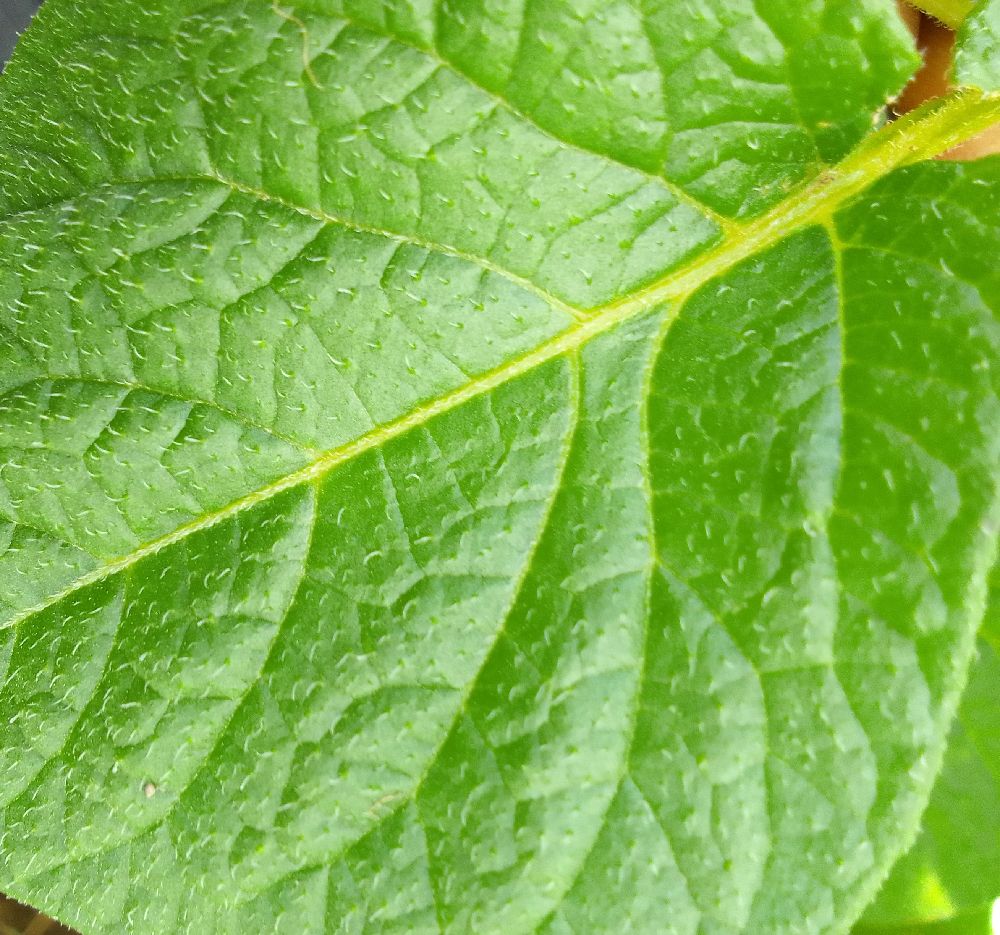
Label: Healthy